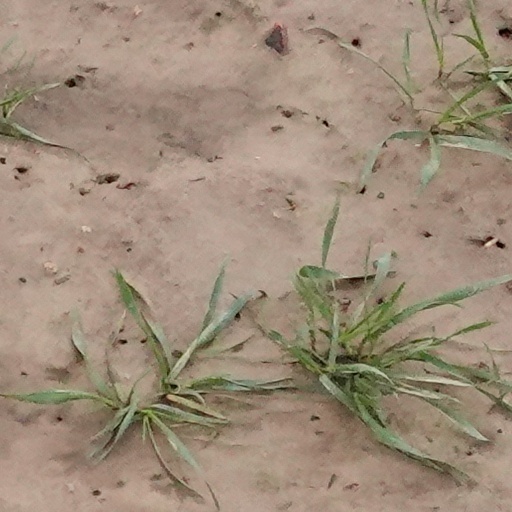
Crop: wheat